1945 Sheikh Bashir rebellion

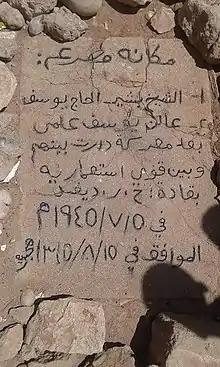
Site of the death of Sheikh Bashir

The British administration recruited Indian and South African troops, led by police general James David, to fight against Sheikh Bashir and had intelligence plans to capture him alive. The British authorities mobilized a police force, and eventually on 7 July found Sheikh Bashir and his unit in defensive positions behind their fortifications in the mountains of Bur Dhab. After clashes Sheikh Bashir and his second-in-command, Alin Yusuf Elmi, nicknamed Qaybdiid, were killed. A third rebel was wounded and was captured along with two other rebels. The rest fled the fortifications and dispersed. On the British side the police general leading the British troops as well as a number of Indian and South African troops perished in the clashes, and a policeman was injured.